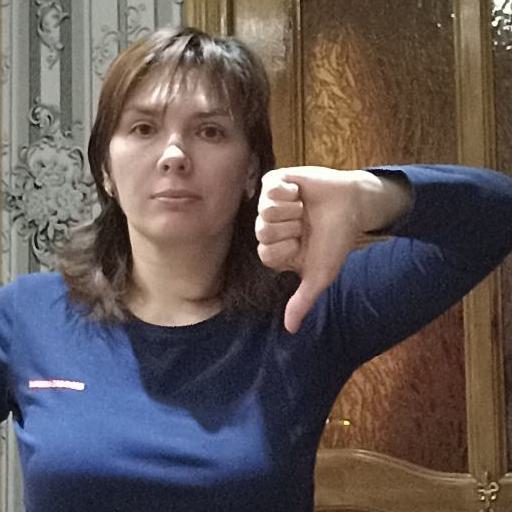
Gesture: dislike